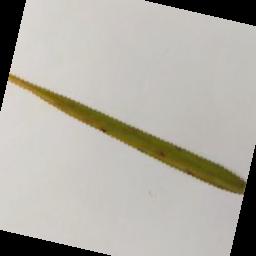
Label: Rice___Brown_Spot